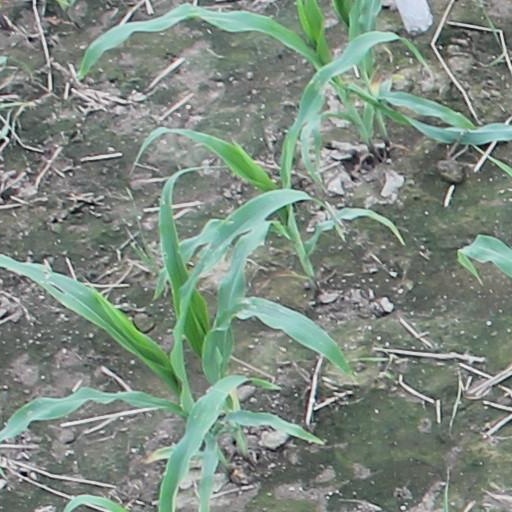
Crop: maize; corn